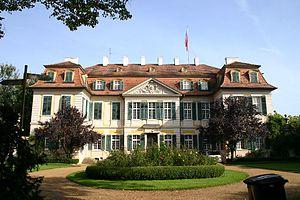
Unterschwaningen est une commune de Bavière, située dans l'arrondissement d'Ansbach et le district de Moyenne-Franconie.